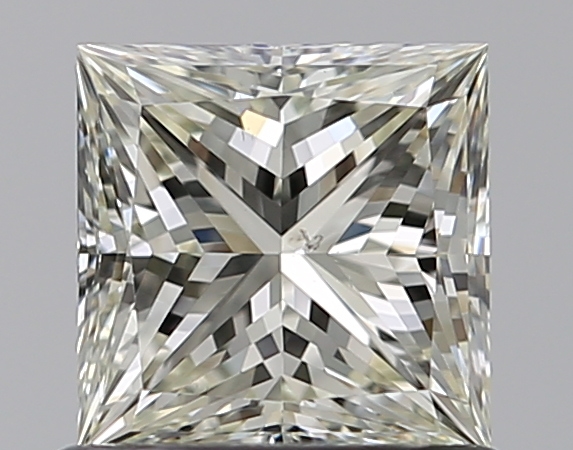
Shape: princess
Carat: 0.81
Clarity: SI1
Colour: L
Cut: EX
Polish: EX
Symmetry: EX
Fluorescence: N
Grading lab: GIA
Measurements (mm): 5.12 x 5.12 x 3.77